Charlotte Harbor and Northern Railway

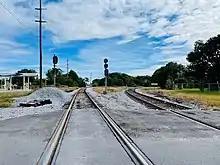
Northern terminus of the Charlotte Harbor and Northern Railway (right) in Mulberry as seen in 2021.

By 1910, the line was extended north beyond Arcadia into the Bone Valley where a connection to the Seaboard Air Line Railroad's new spur from Plant City to Agricola was established. This connection would become known as Bradley Junction (named after founder Peter B. Bradley). In addition to penetrating more phosphate-rich regions of the state, the extension provided a shortcut for trains traveling between Boca Grande and Tampa. A further extension north from Bradley Junction to phosphate mines in Mulberry was later built around 1912, which provided additional connections to both the Atlantic Coast Line Railroad (via their Bone Valley Branch) and Seaboard Air Line Railroad (via their Valrico Subdivision). This final extension would also serve Pierce, a defunct town where a phosphate drying plant once existed.